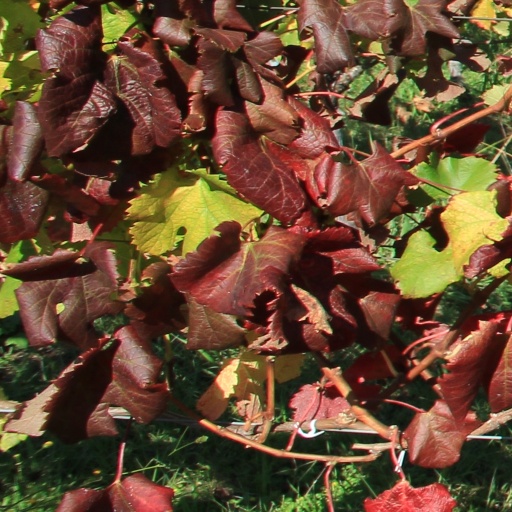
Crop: grape